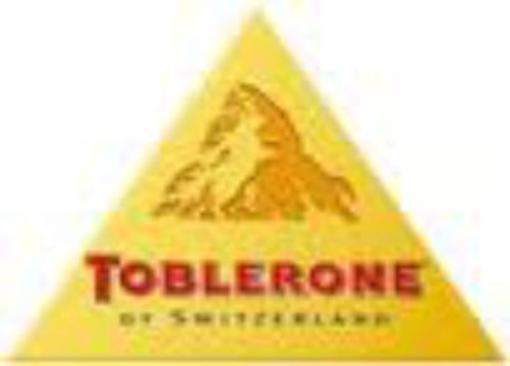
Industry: Food